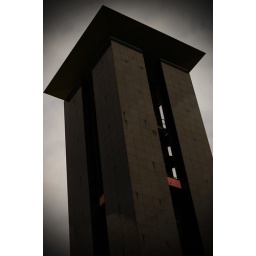
The black tower of Isengard, in Saruman's garden in Tiergarten. Berlin, Germany. September, 2009